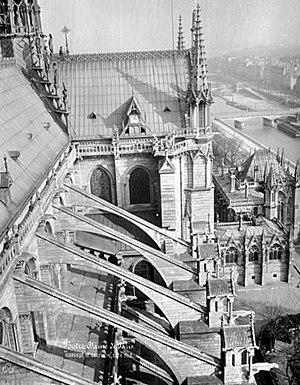
La cathédrale Notre-Dame de Paris, communément appelée Notre-Dame, est l'un des monuments les plus emblématiques de Paris et de la France. Elle est située sur l'île de la Cité et est un lieu de culte catholique, siège de l'archidiocèse de Paris, dédiée à la Vierge Marie.